148 Gallia

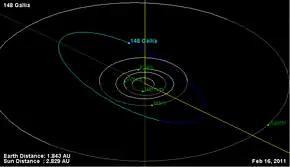
Orbital diagram

148 Gallia is an asteroid from the central regions of the asteroid belt, approximately in diameter. It was discovered on 7 August 1875, by the French brothers Paul Henry and Prosper Henry at the Paris, but the credit for this discovery was given to Prosper. It was named after the Latin name for the country of France, Gaul. Based upon its spectrum, it is an unusual G-type asteroid (GU) and a stony S-type asteroid in the Tholen and SMASS classification, respectively.